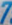
Number: 7